John Fairbanks

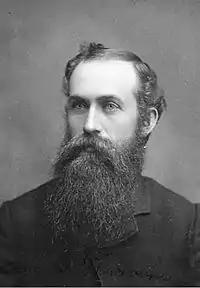
John B Fairbanks (Date unknown, 1890s?)

John B Fairbanks (December 27, 1855, in Payson, Utah – June 15, 1940, in Salt Lake City) was an American landscape painter. In 1890, he was one of a group of artists who studied in Paris under the sponsorship of the Church of Jesus Christ of Latter-day Saints (LDS Church), in preparation for painting murals at the nearly completed Salt Lake Temple. He painted murals in the Salt Lake Temple and the Mesa Arizona Temple that still exist today. Fairbanks was the official photographer for the South American expeditions of Benjamin Cluff. Fairbanks was the first artist to live and paint in Zion National Park. He was an early art instructor at Brigham Young Academy and was one of the founding members of the Utah Art Institute. Fairbanks was the father of artists John Leo Fairbanks (painter and sculptor), Ortho Lane Fairbanks (1887-1962; sculptor) and Avard Tennyson Fairbanks (sculptor).